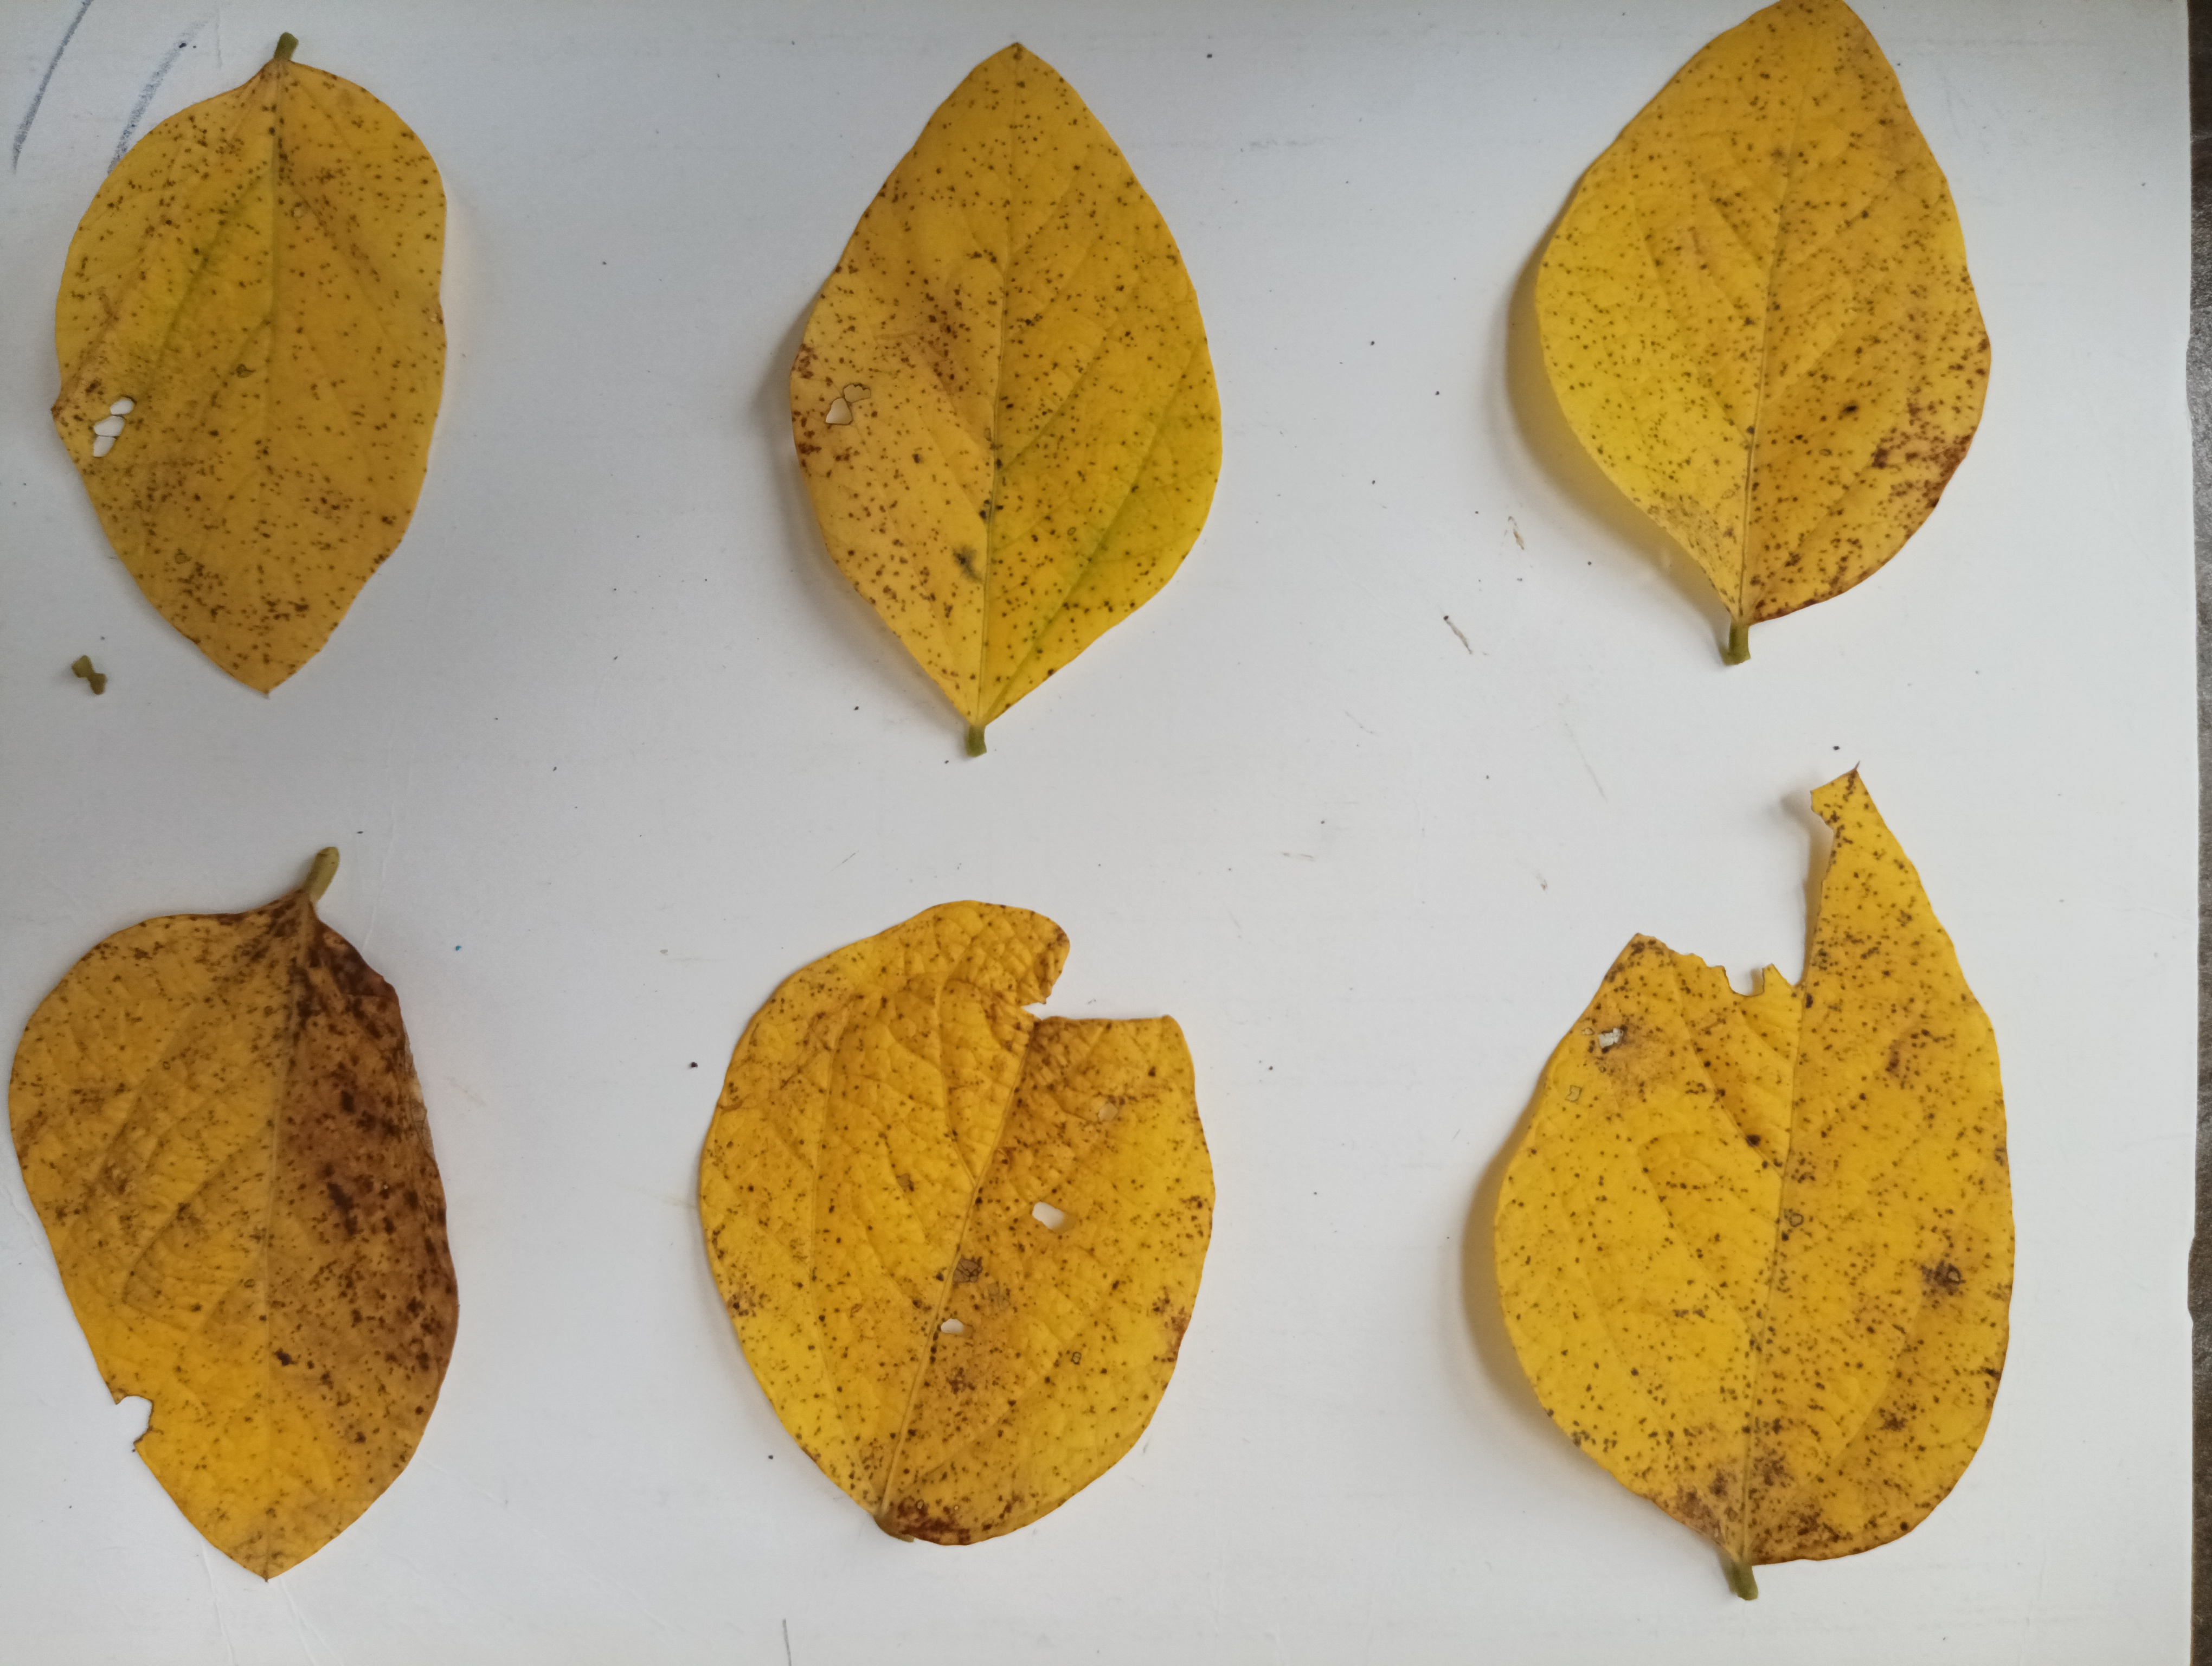
Label: Vein Necrosis